Light in painting

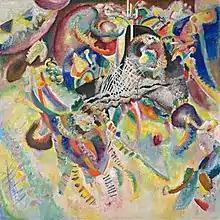
"Fugue" (1914), by Vasili Kandinski, Fondation Beyeler, Riehen (Switzerland)

The first style of the century was Romanticism, a movement of profound renewal in all artistic genres, which paid special attention to the field of spirituality, fantasy, sentiment, love of nature, along with a darker element of irrationality, attraction to the occult, madness, dreams. Popular culture, the exotic, the return to underrated artistic forms of the past – especially medieval ones – were especially valued, and the landscape gained notoriety, which became a protagonist in its own right. The Romantics had the idea of an art that arose spontaneously from the individual, emphasizing the figure of the "genius": art is the expression of the artist's emotions. The Romantics used a more expressive technique with respect to neoclassical restraint, modeling the forms by means of impasto and glazes, in such a way that the expressiveness of the artist is released.